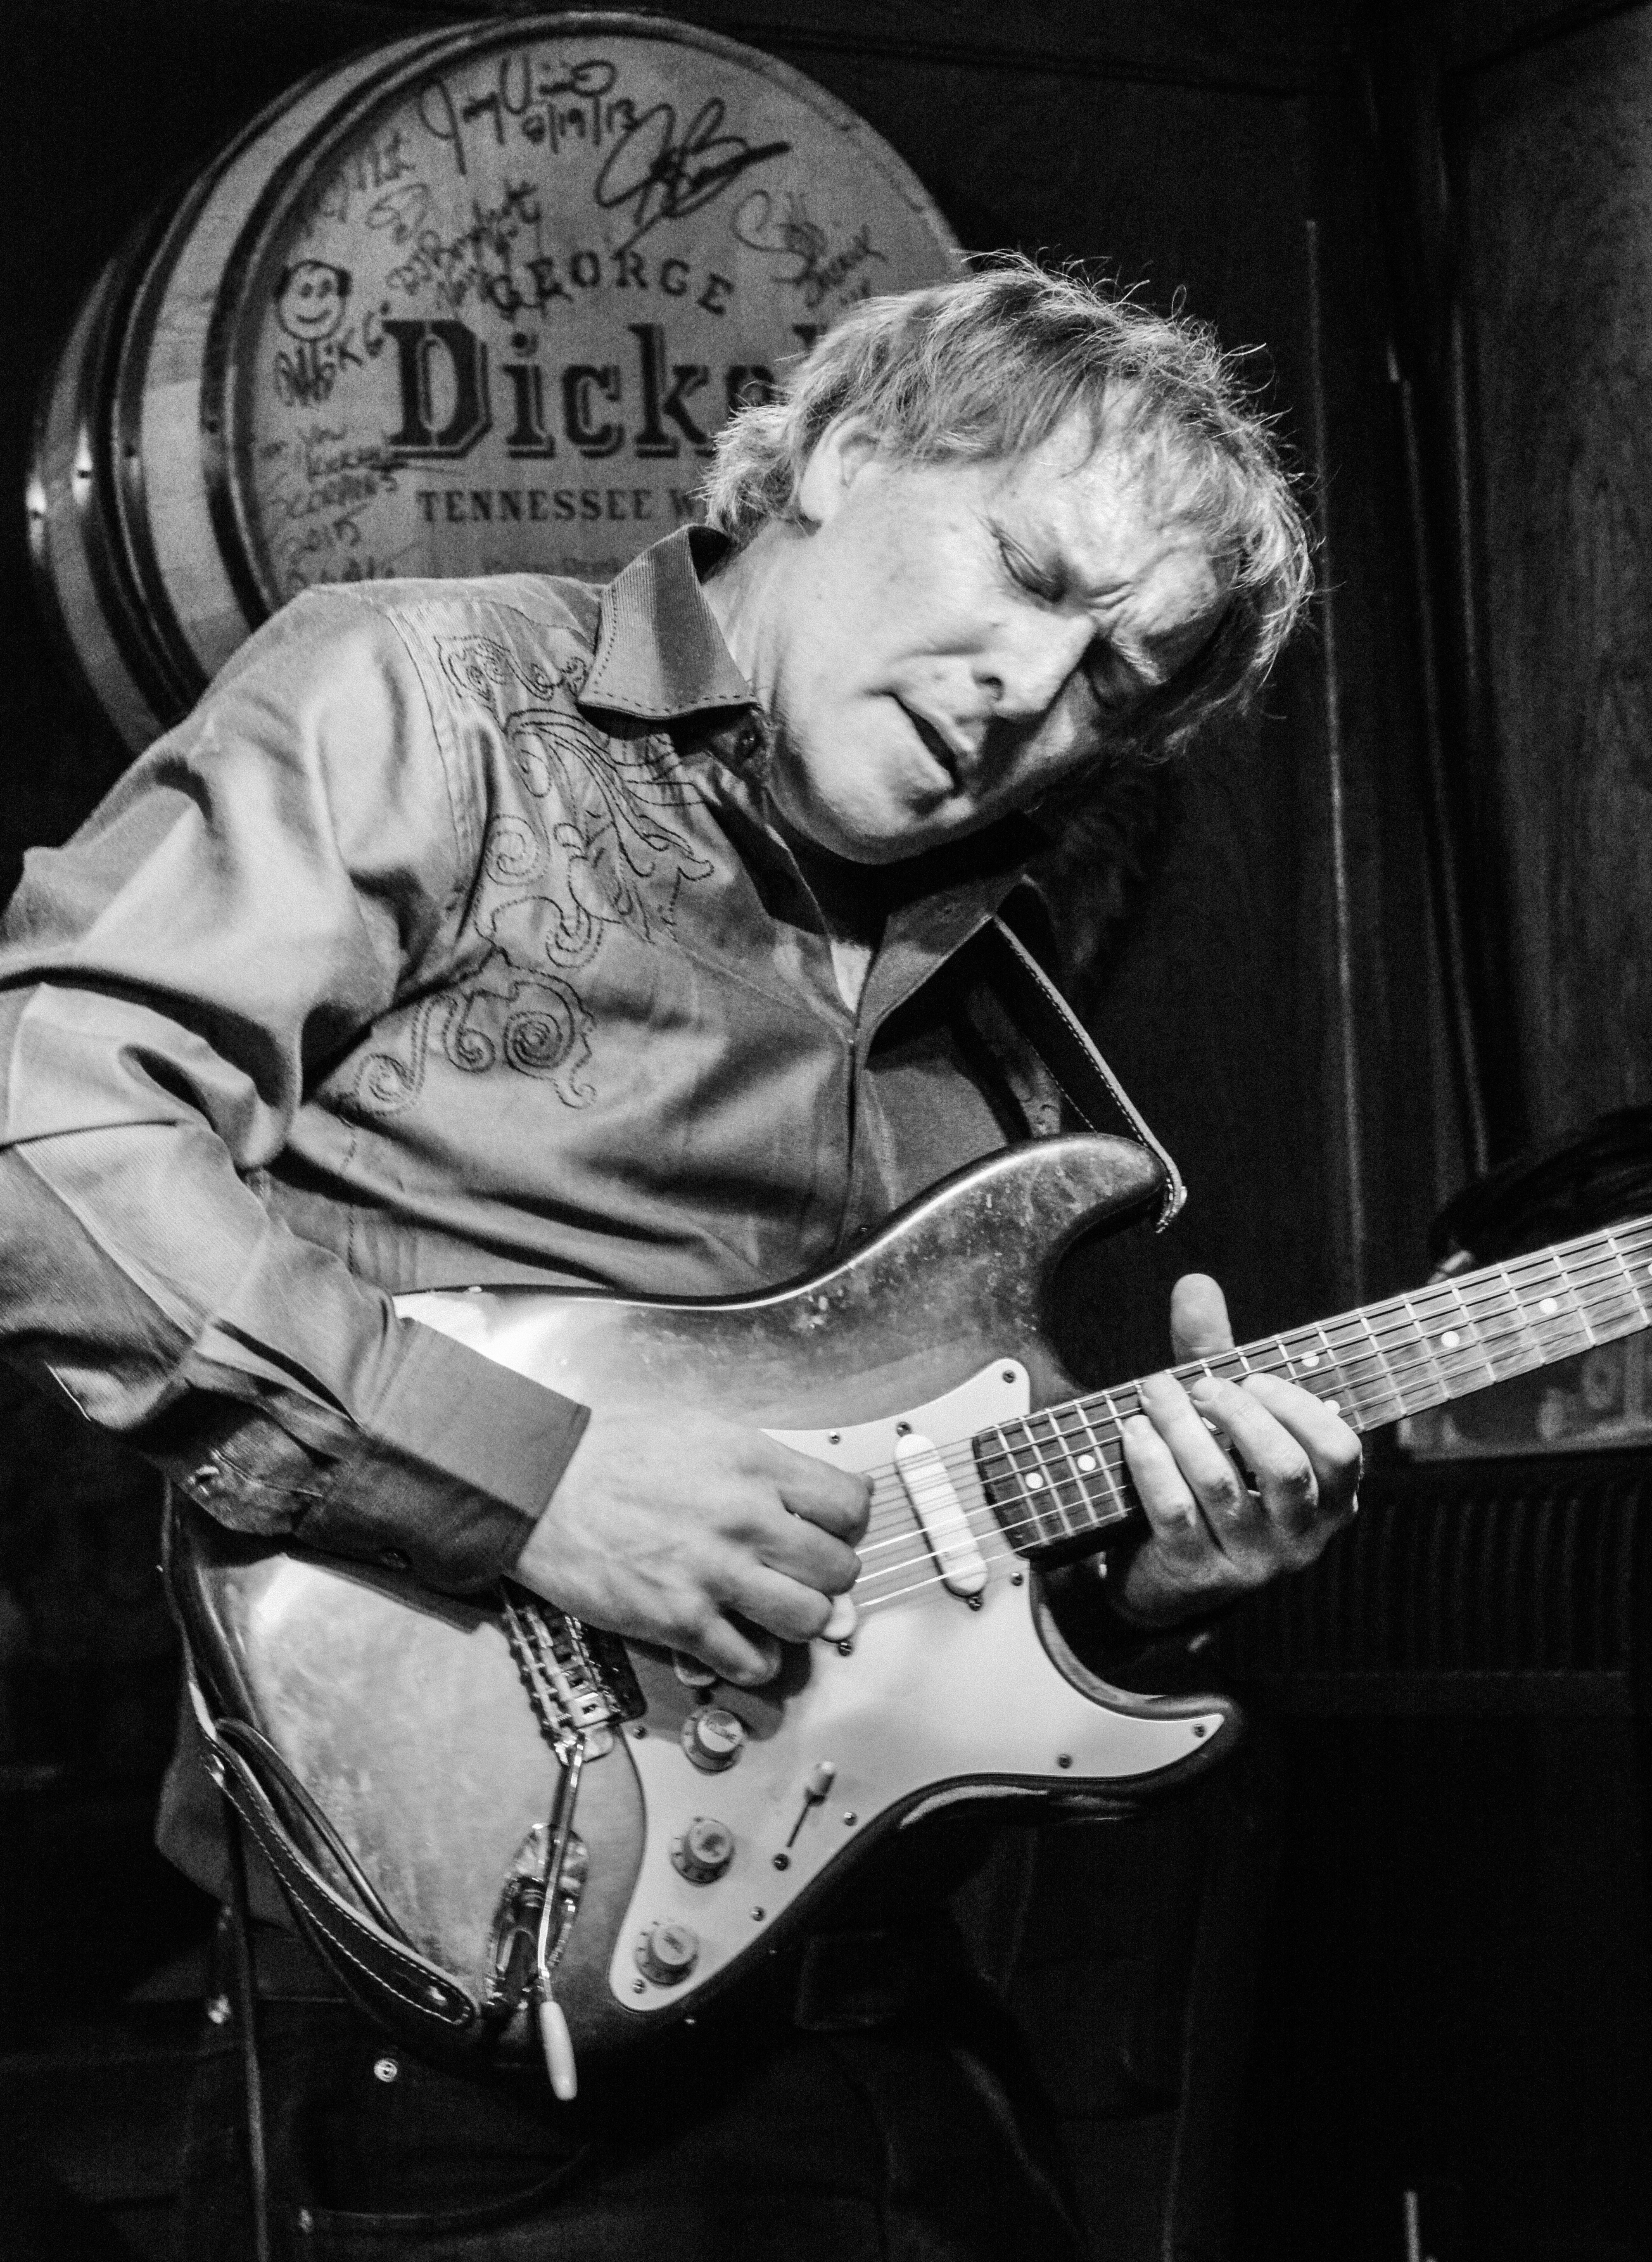
black, guitarist, photograph, black and white, musician, music, performance, bassist, string instrument, entertainment, monochrome, guitar, monochrome photography, singing, plucked string instruments